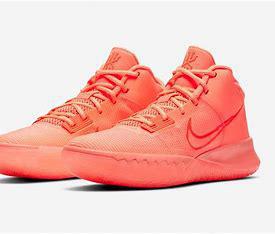
Brand: Nike
Model: Kyrie Flytrap 4